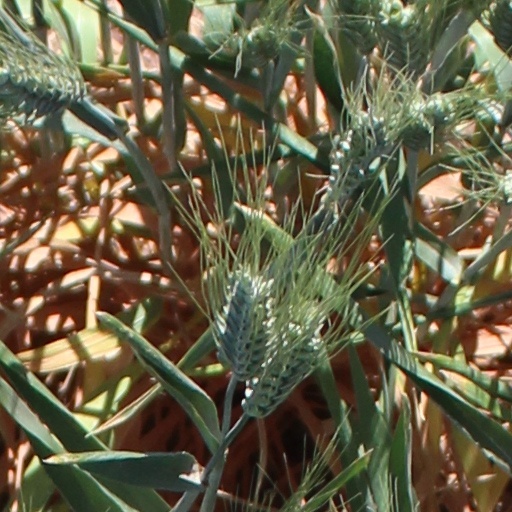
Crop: wheat